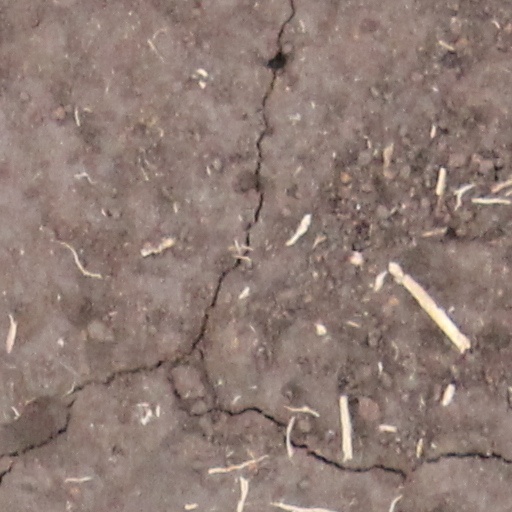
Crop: wheat